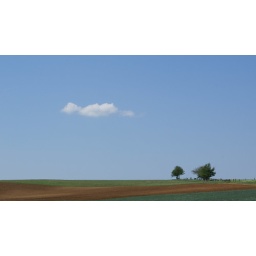
white cloud in blue sky